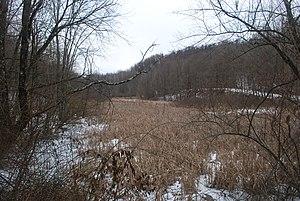
La notion de trame bleue désigne généralement le réseau écologique et écopaysager constitué par les cours d'eau et les zones humides adjacentes ou en dépendant.